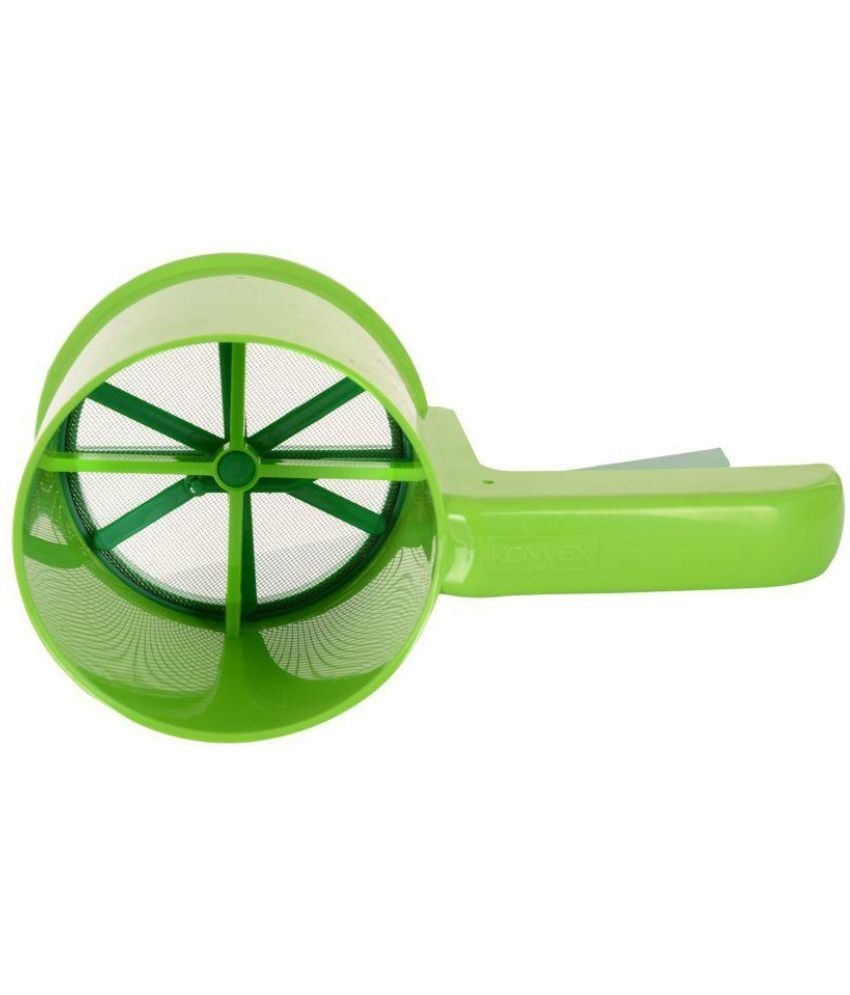
Plastic Flour Strainer / Shifter
Brand: BULKIWALA
DeoDap Plastic 3 in 1 Kitchen Flour/Atta Sifter, Sieves, Strainer, Chalani Sifting your flour is one of the essential steps during the baking process which helps make your dry ingredients smooth and fluffier. If you love baking, a flour sifter can make the baking process fun and more delightful. What are the unique features of our products? 1) Plastic : We used virgin raw materials for product manufacturing. It will give a good look at the product for a long time. 2) Ergonomic Handle : An Attached perfect handle for perfect grip. It has large and steady sifter with handle and in below part you can easily attach and detach the filter nets. The filter nets have locking knob also. Rotate the filter net on below part corresponding to the locking knob to lock the net with the sifter. After fixing the filter net at the bottom of sifter. Pour flour into the sifter and press the handle to get quick and easy filtering of flour. All parts are easily detachable and dishwasher safe, unbreakable, light weight. The filtering nets are rust free which can be used for very long time. Features Easy manual Operation, handy and comfortable to use Stainless steel Nets, the cup sifter is lightweight, durable, dishwasher-safe Beautifully designed sifter strainer, Gayni
Category: Home & Garden > Kitchen & Dining > Kitchen Tools & Utensils > Flour Sifters